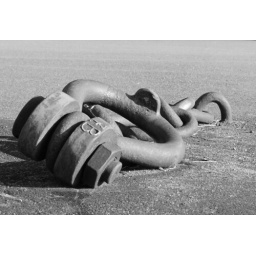
by the red stone